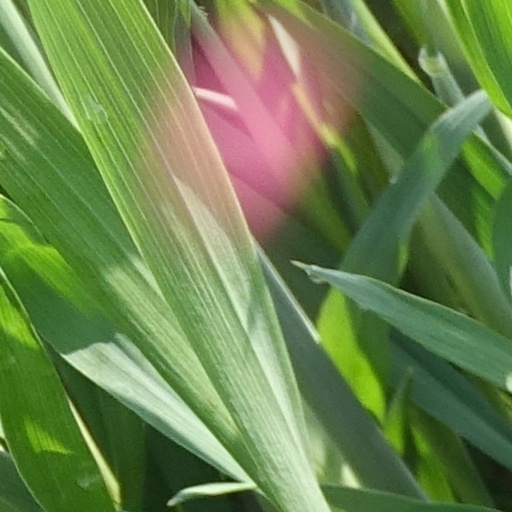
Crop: wheat